British Racing Motors

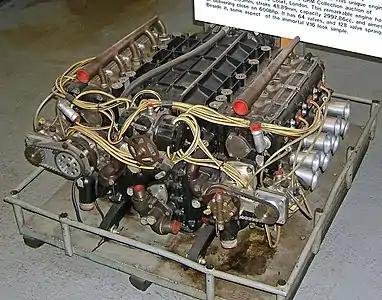
A BRM P75 H16 engine, the final, 1968, 64-valve incarnation of the design.

For , the engine regulations changed to permit three-litre atmospheric (or 1.5-litre supercharged) engines. BRM refused Peter Berthon and Aubrey Woods's proposal to build a V12, and instead built an ingenious but very complicated engine, designed by Tony Rudd and Geoff Johnson, the H16 (BRM P75), which essentially used two flat-eight engines (derived from their 1.5L V8) one above the other, with the crankshafts geared together.